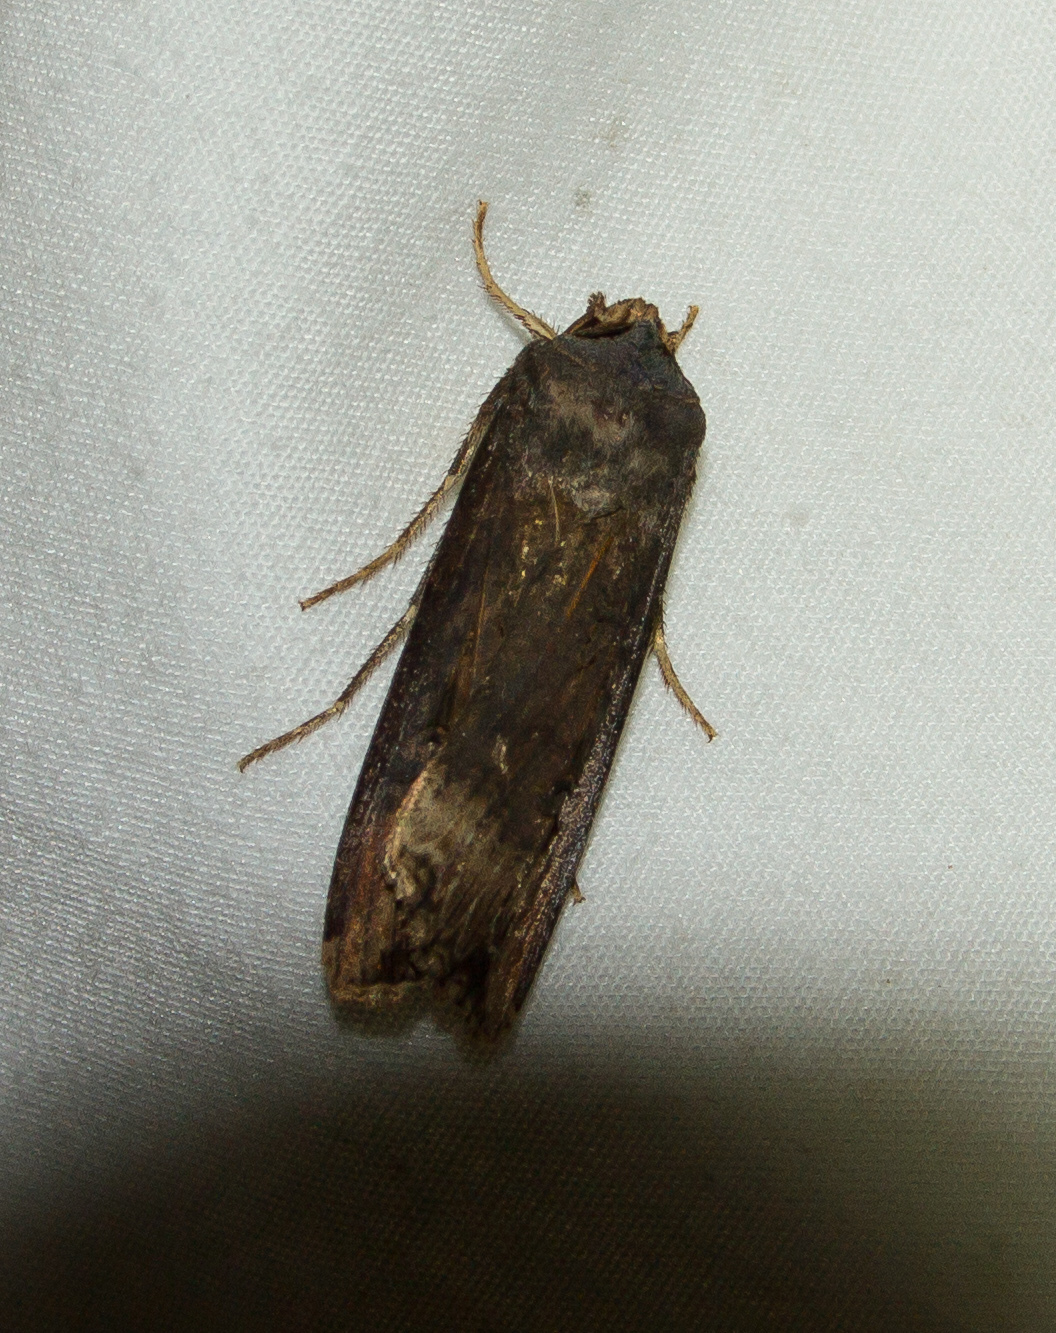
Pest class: cutworms